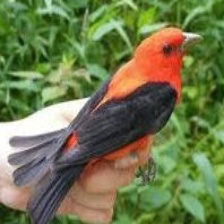
Species: SCARLET TANAGER
Scientific name: PIRANGA OLIVACEA